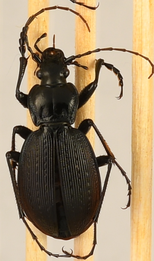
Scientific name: Carabus goryi
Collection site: Mountain Lake Biological Station NEON (MLBS), plot MLBS_011